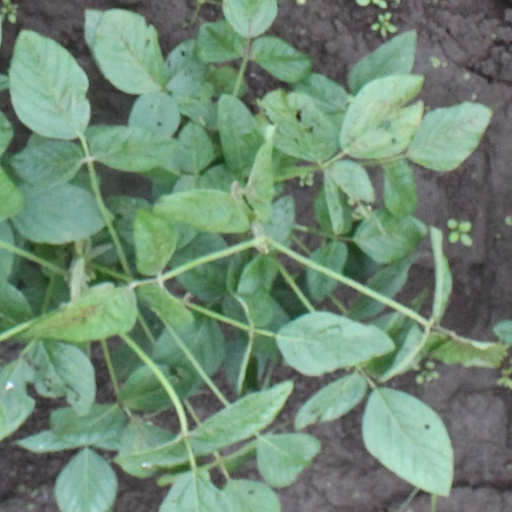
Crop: soybean